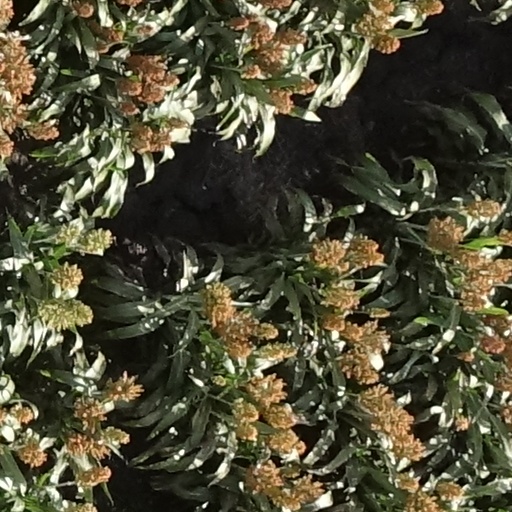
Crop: sorghum